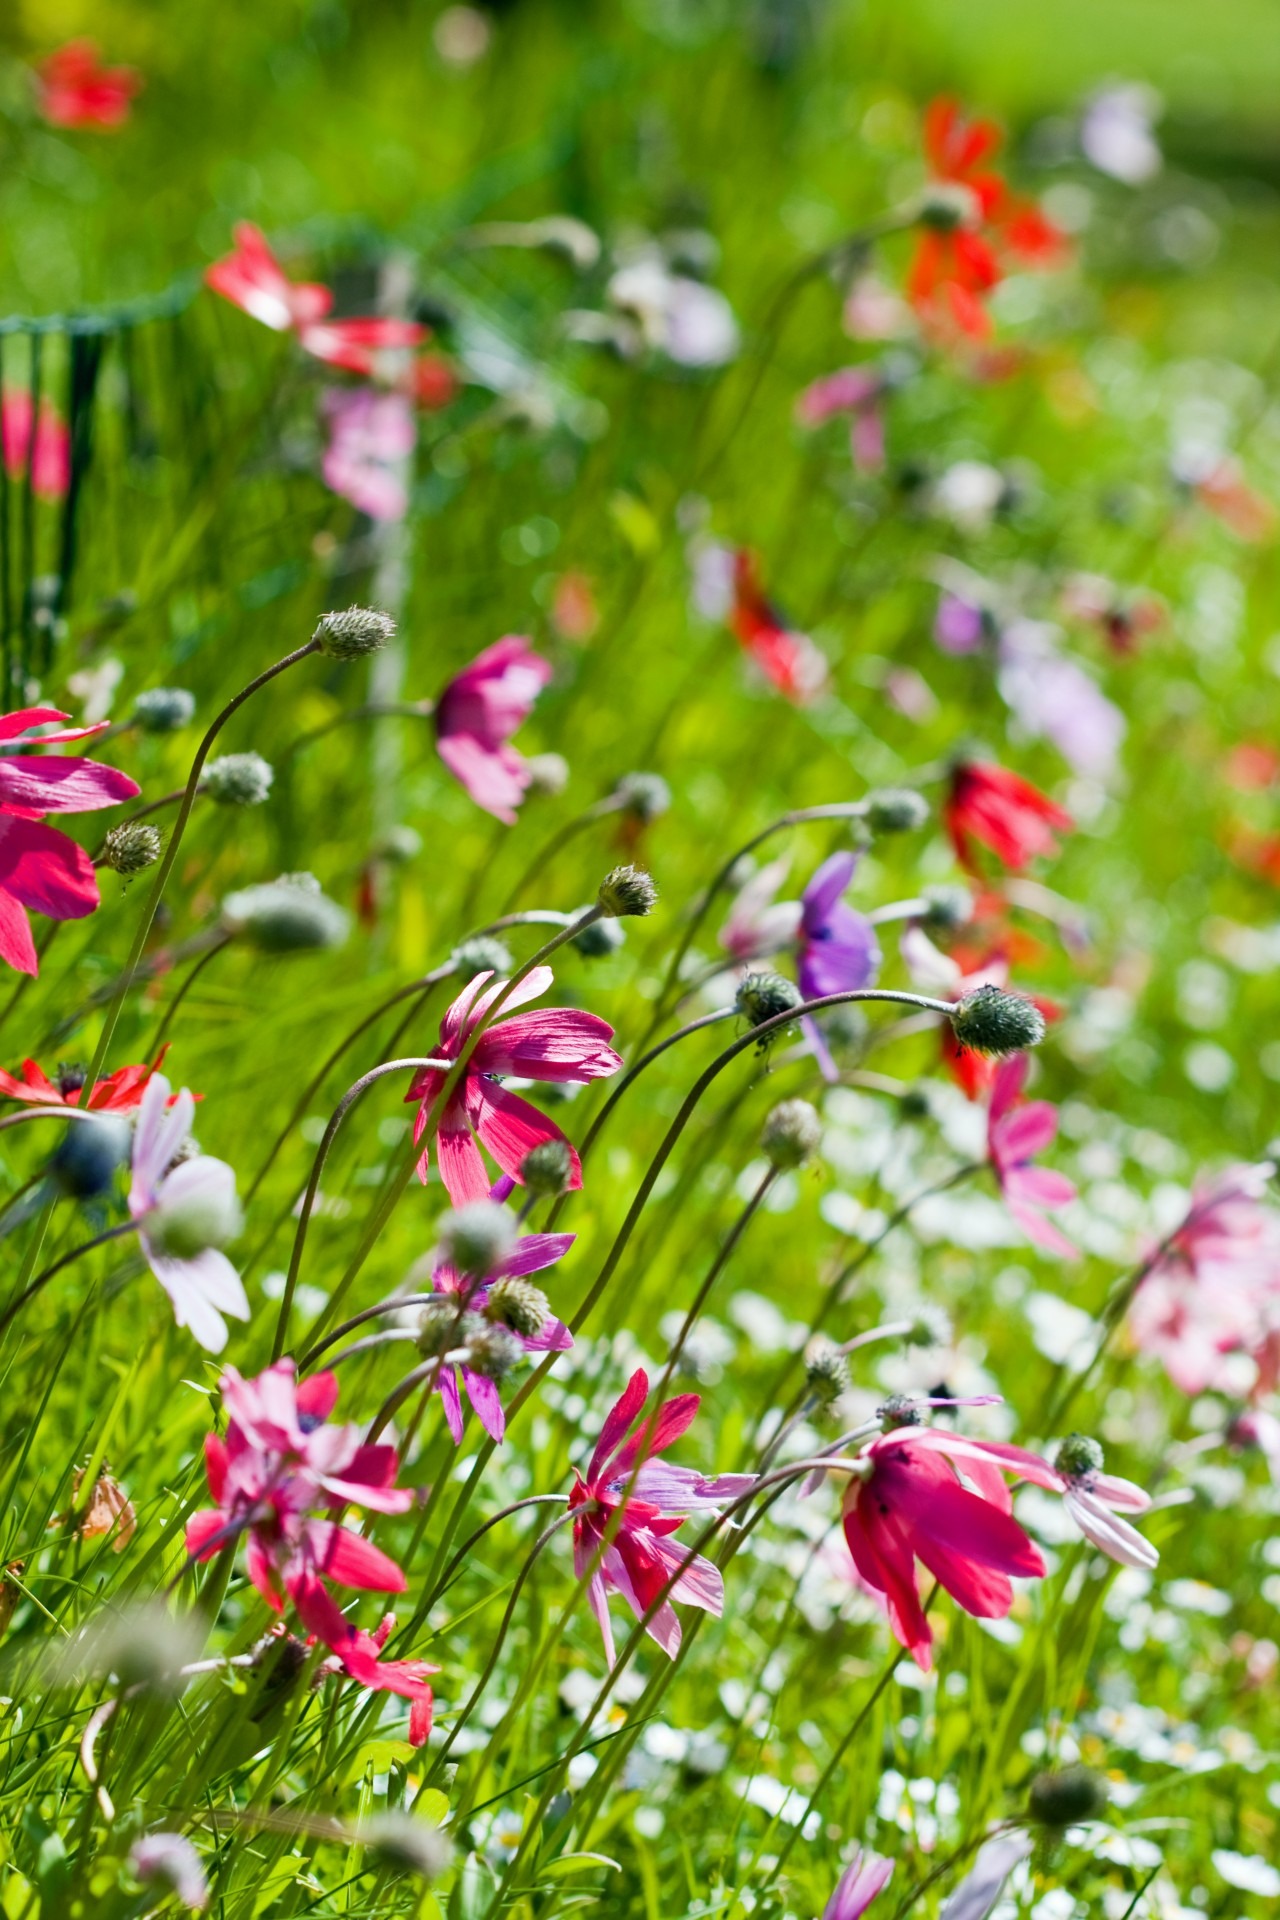
nature, grass, blossom, plant, field, lawn, meadow, leaf, flower, petal, photo, floral, wild, herb, botany, colorful, garden, flora, wildflower, flowers, wild flowers, bright, beautiful, image, macro photography, flowering plant, land plant